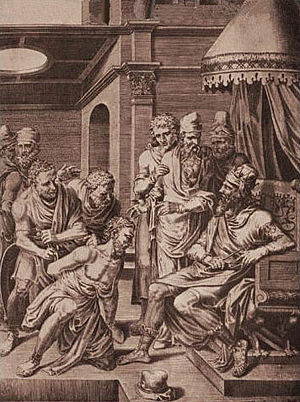
Syagrius
Syagrius var søn af Aegidius, den sidste romerske magister militum per Gallias, som havde bevaret en reststat ved Soissons efter det vestromerske riges sammenbrud. Syagrius regerede denne Gallo-romerske enklave som hærfører fra sin fars død i 464 og indtil 486, da hans rige blev ødelagt under Klodevig 1.s udvidelse af frankerriget.